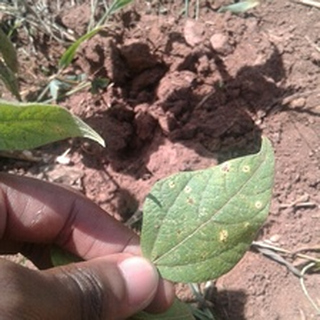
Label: bean_rust